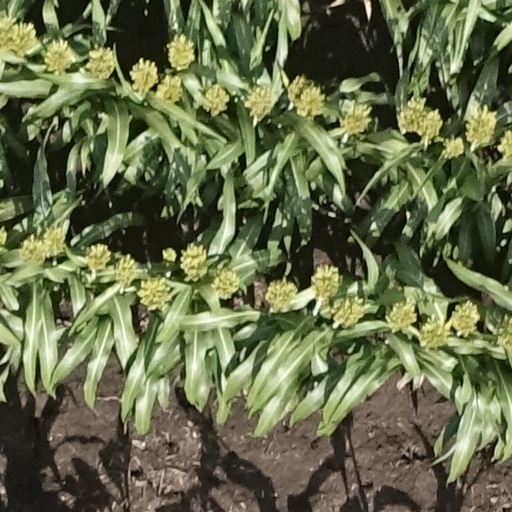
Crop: sorghum